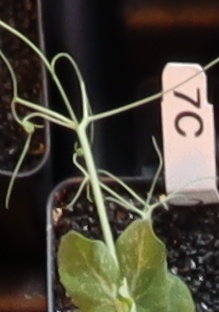
Label: Field Pea